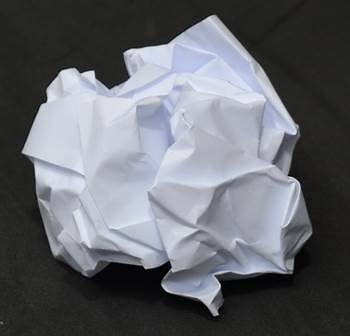
Waste category: paper